Sir and Star

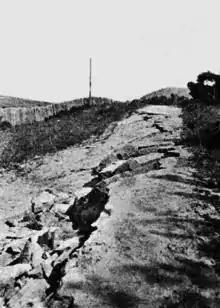
The road outside the inn had large earthquake-caused fissures in 1906.

The building was constructed by the area's original Spanish land grantee, Rafael Garcia, in 1876 as part of a land grant from Mexico. John Nelson, the stage coach company owner that ran a stage from Olema to San Rafael, won the inn from Felix Garcia, Rafael's son, in a game of chance. The Nelsons owned the inn for three generations thereafter. The inn was a popular place of respite for local workers.